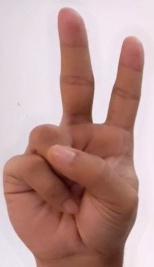
ASL sign: V